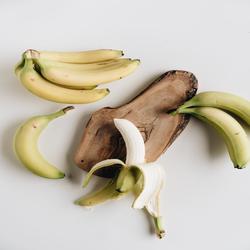
Label: Banana